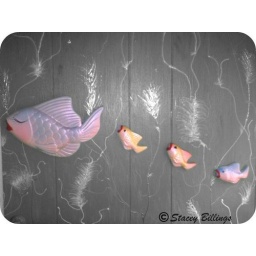
some fish in our bathroom that my grandmother decorated